Sky position (RA, Dec in degrees): 209.114, 11.797
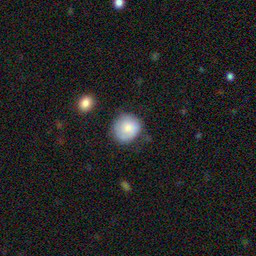
Galaxy morphology: Round Smooth Galaxies